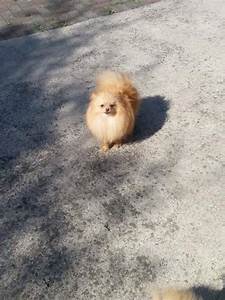
Label: dog